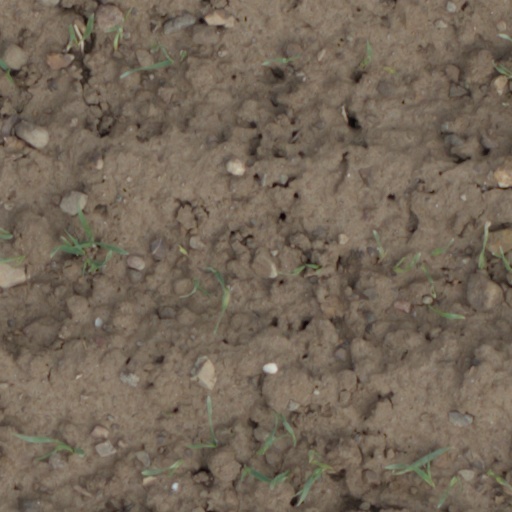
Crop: wheat